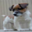
Label: dog